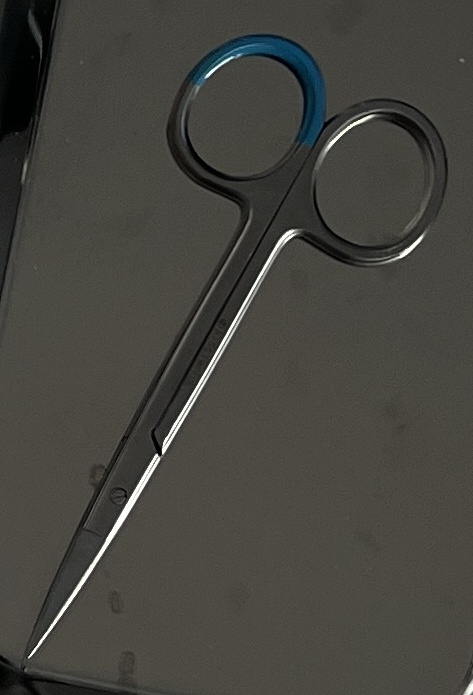
Hinged instrument state: closed